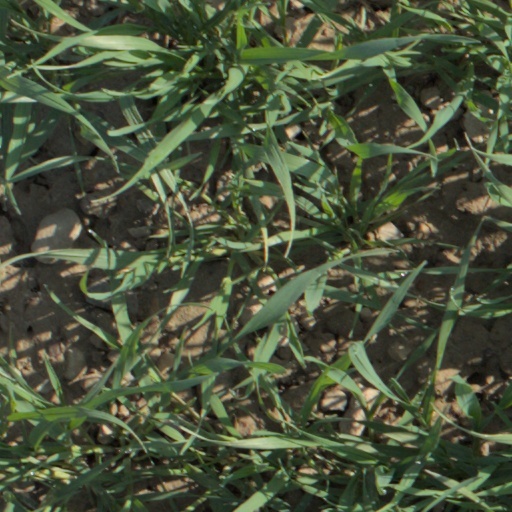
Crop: wheat